Spearhead-class expeditionary fast transport

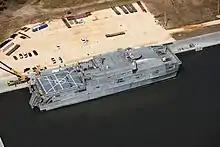
The Expeditionary Fast Transport USNS "Choctaw County" (EPF-2) awaits delivery at the Austal USA vessel completion yard.

The U.S. 4th Fleet has expressed interest in using the EPF as a low-cost ship for performing drug interdiction missions around Central and South America. U.S. Southern Command is experiencing a shortage of Coast Guard cutters available to interdict drug runners due to ship age and budget cuts. In May 2013, HSV-2 Swift conducted a drug interdiction patrol, showing that an aluminum catamaran was capable of performing the role. An EPF is capable of embarking a Coast Guard Law Enforcement Detachment (LEDET).